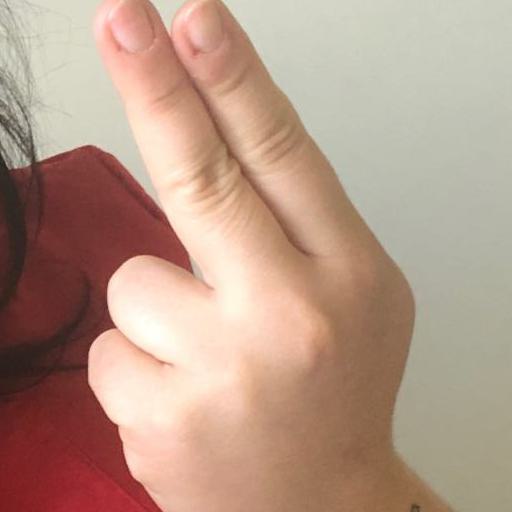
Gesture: two_up_inverted